Maestro FZ-1 Fuzz-Tone

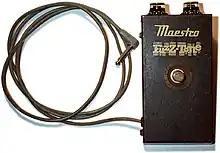
Gibson Maestro FZ-1 Fuzz-tone.

The Maestro FZ-1 Fuzz-Tone was the first widely marketed guitar and bass effect. Introduced in 1962, it achieved widespread popularity in 1965 after the Rolling Stones guitarist Keith Richards prominent use of the FZ-1 on the group's hit, "Satisfaction". Later in 1965 the design was slightly modified, designated as the model FZ1-1a. Although quite rare, a few examples of a model FZ-2 have surfaced that were produced by the Gibson distributor in Canada during the late 1960s. In the wake of the success of the Rolling Stones' "Satisfaction," numerous recordings—mostly from 1960s garage rock and psychedelic acts—featured Maestro Fuzz-Tones on guitars. More significant design changes made after 1967 resulted in different renditions of the Fuzz-Tone released over the years. In the 1990s, Gibson re-issued the FZ-1a, but it was later discontinued.